Jodie Taylor

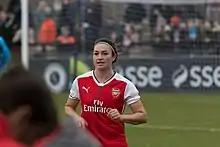
Taylor for Arsenal in 2017

On 24 March 2016, Arsenal announced the signing of Taylor. Taylor did not make her debut in the FA WSL until the club's final home game of the 2016 season, scoring twice in a 2–0 win over relegated Doncaster Belles, having previously spent a large part of the campaign out injured.